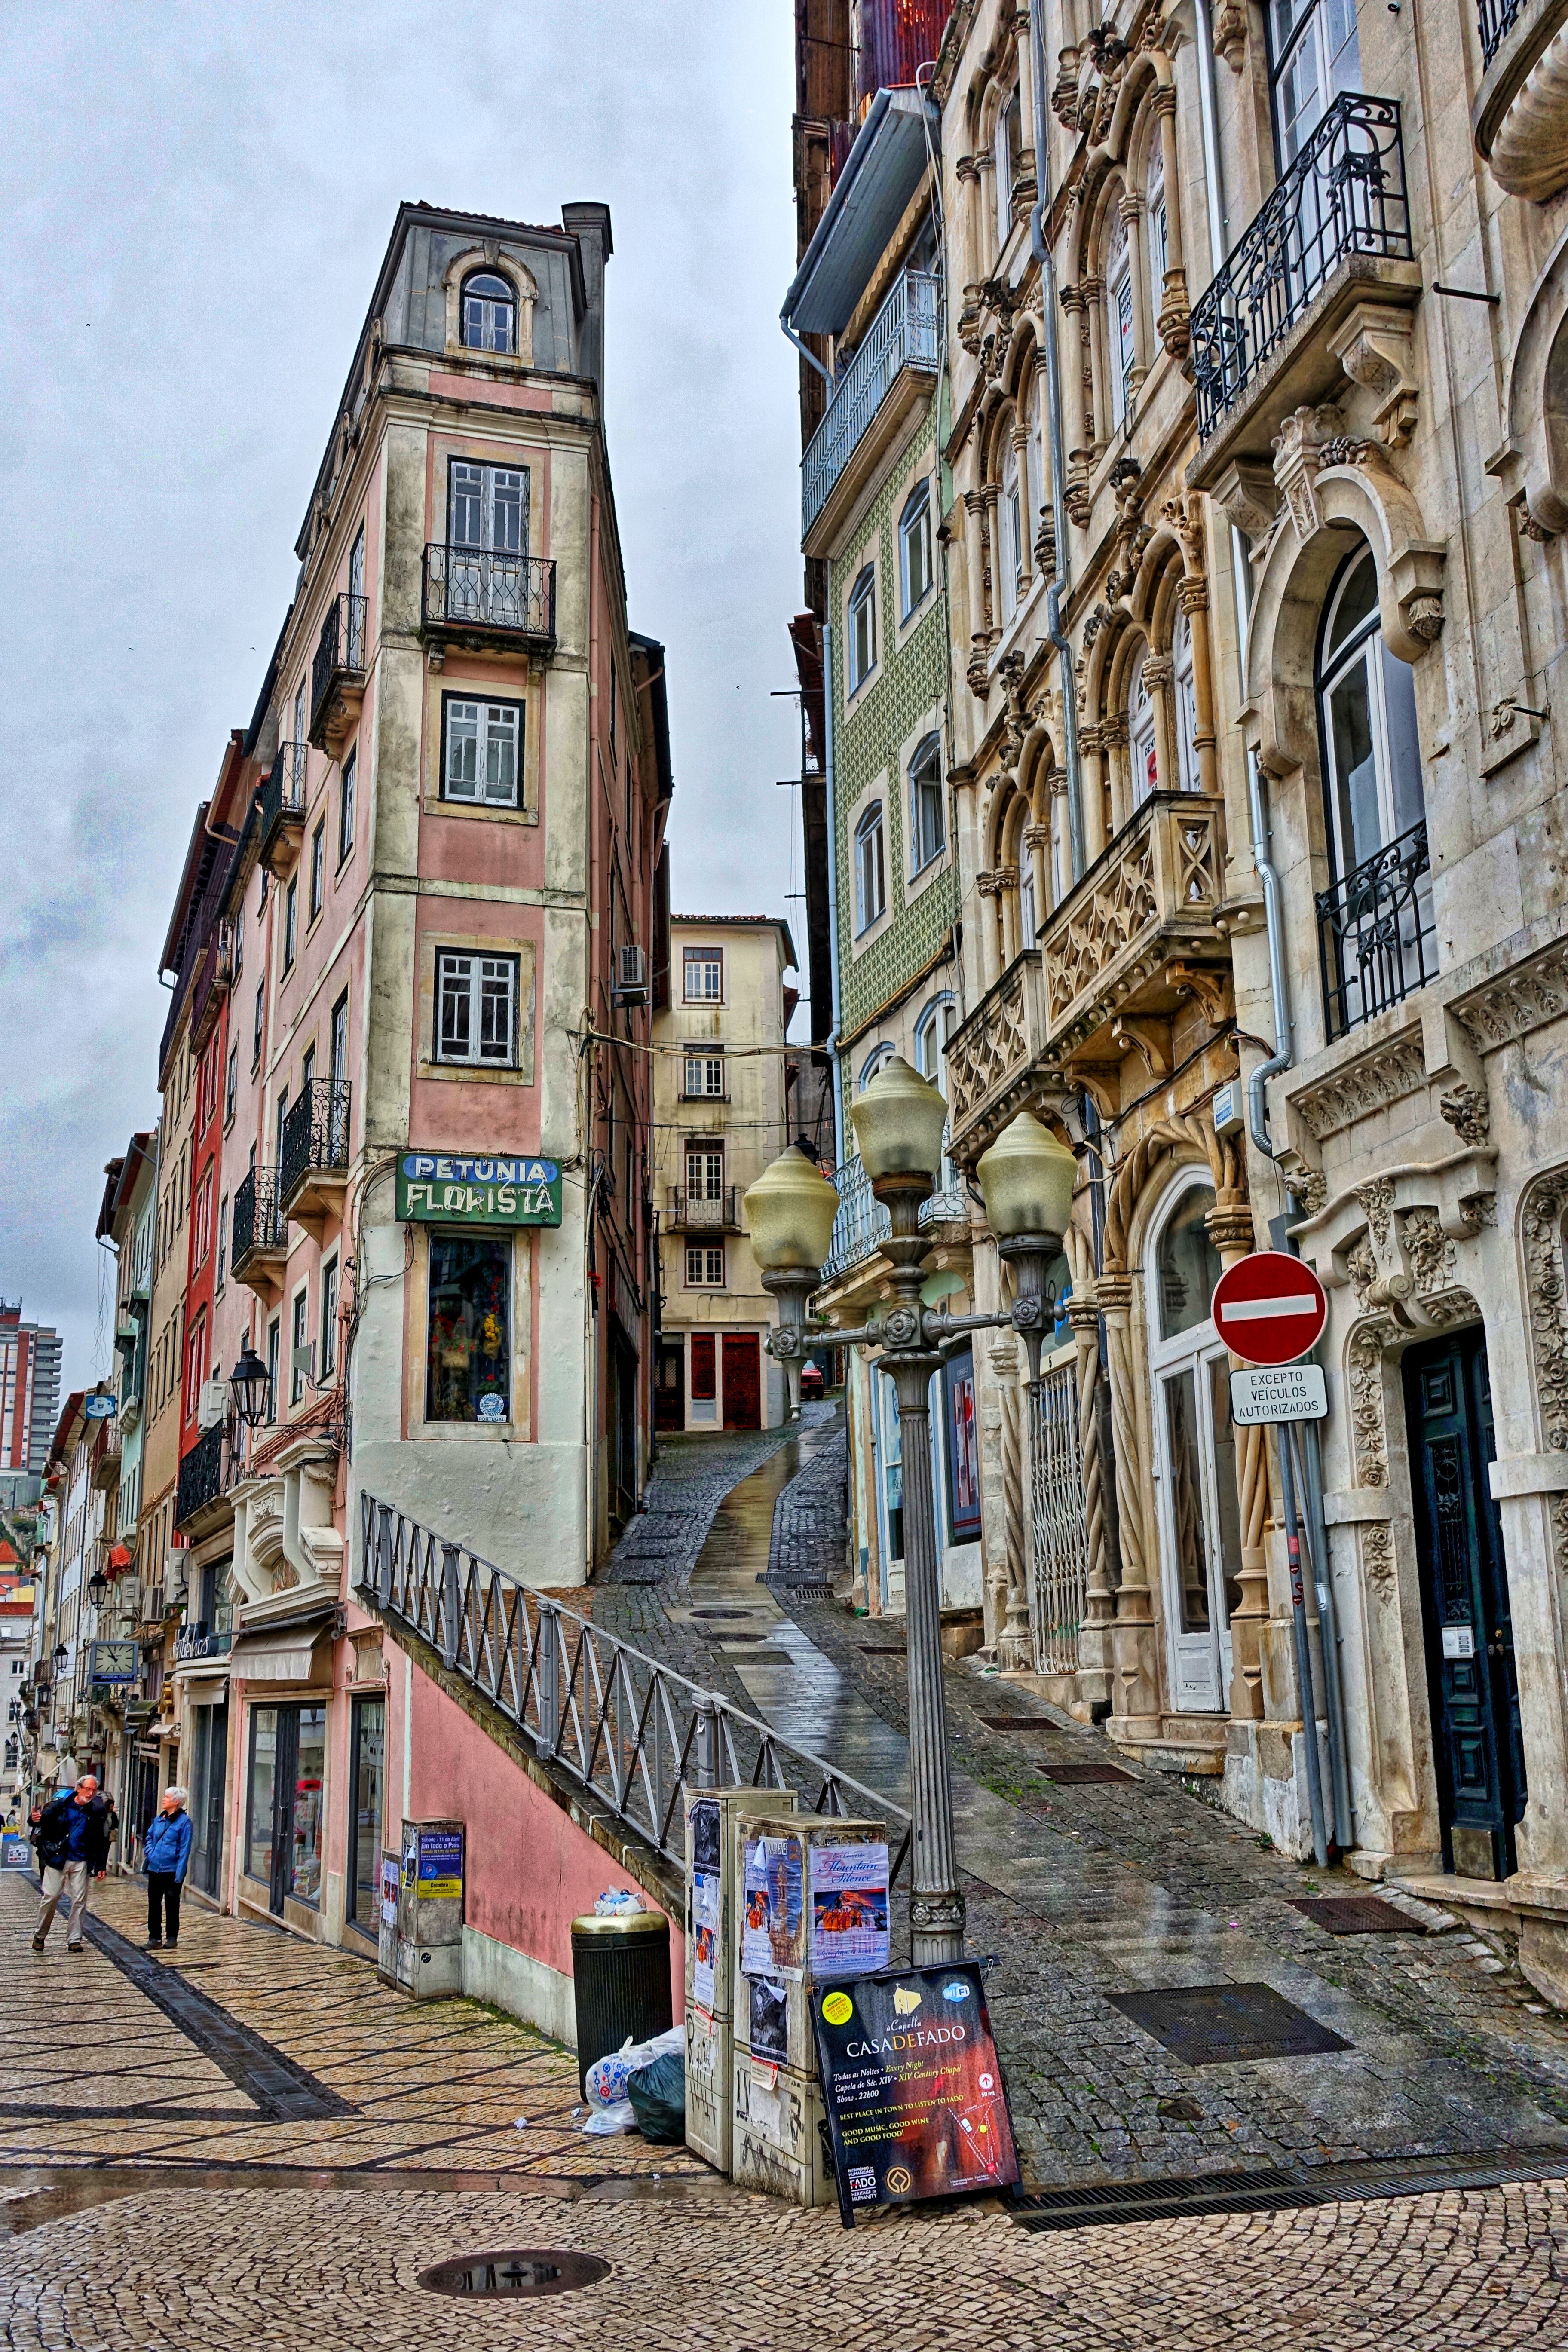
architecture, road, street, house, town, building, alley, city, urban, cityscape, downtown, landmark, facade, tourism, streetscape, waterway, edge, infrastructure, neighbourhood, urban area, human settlement